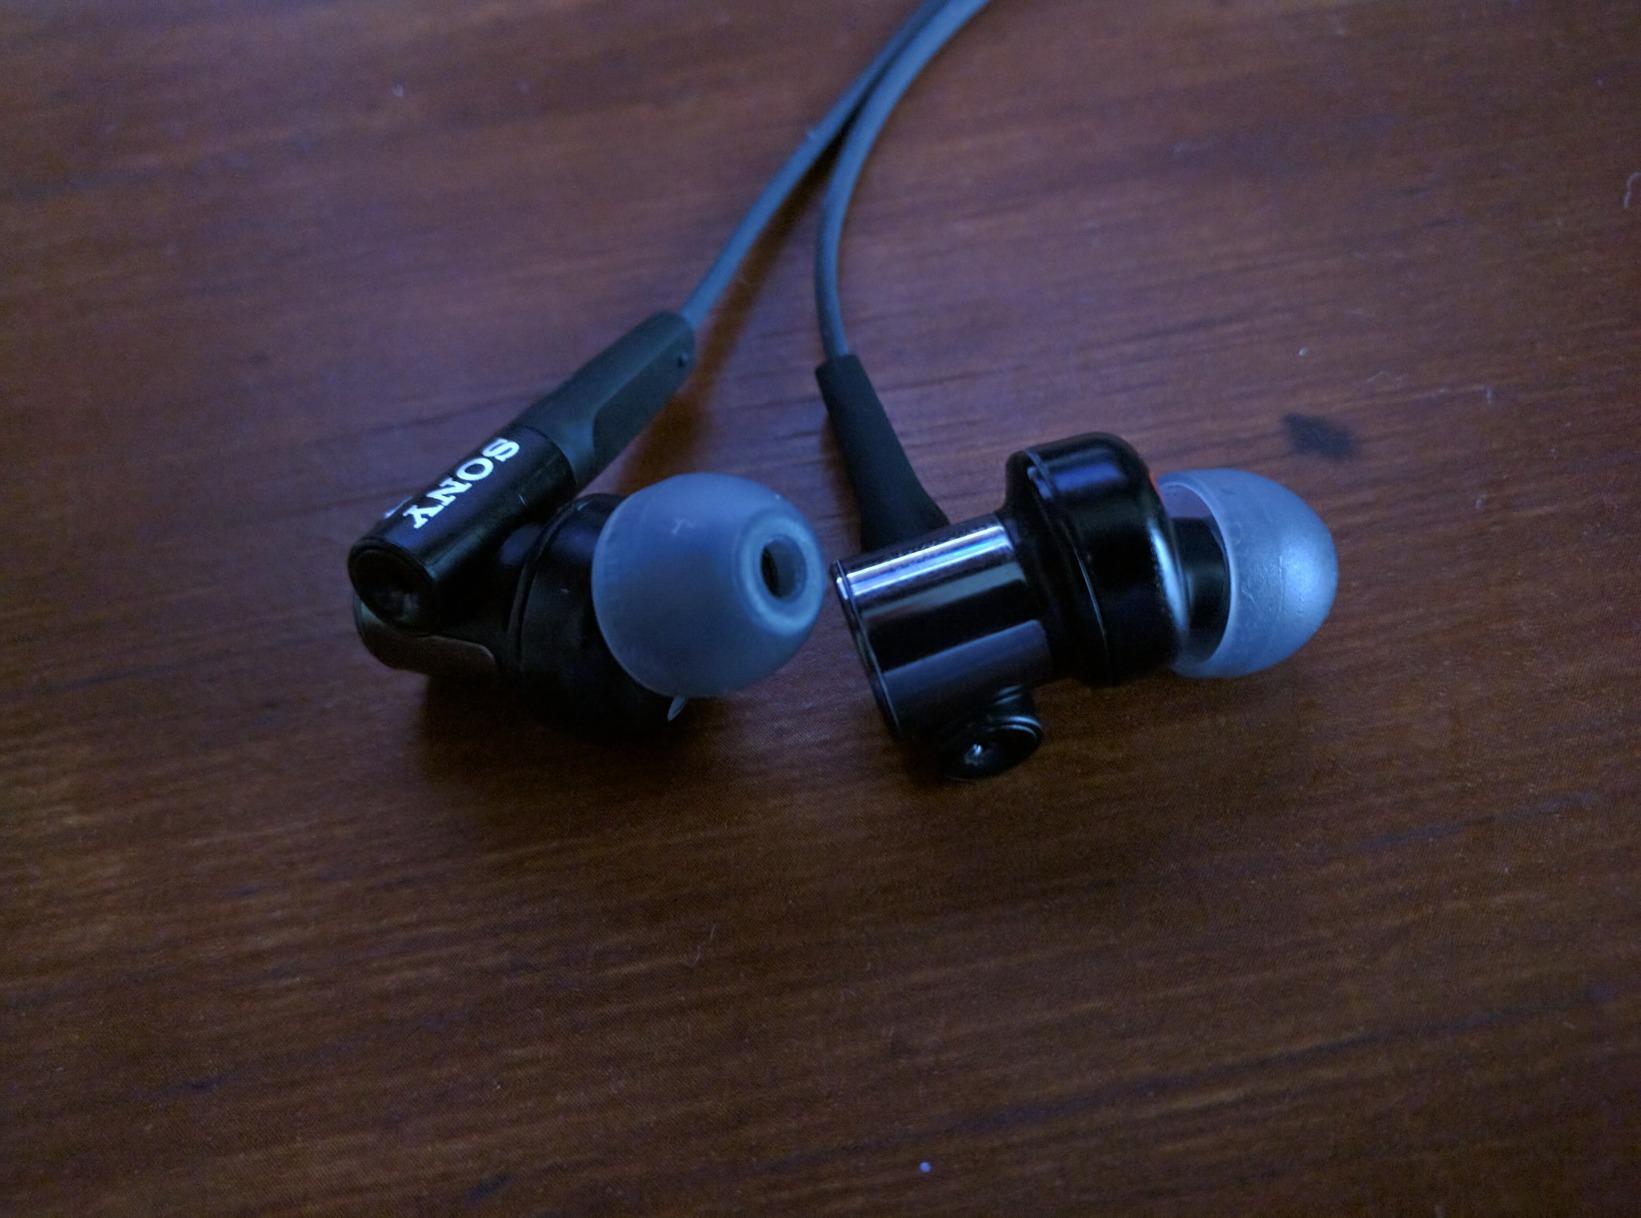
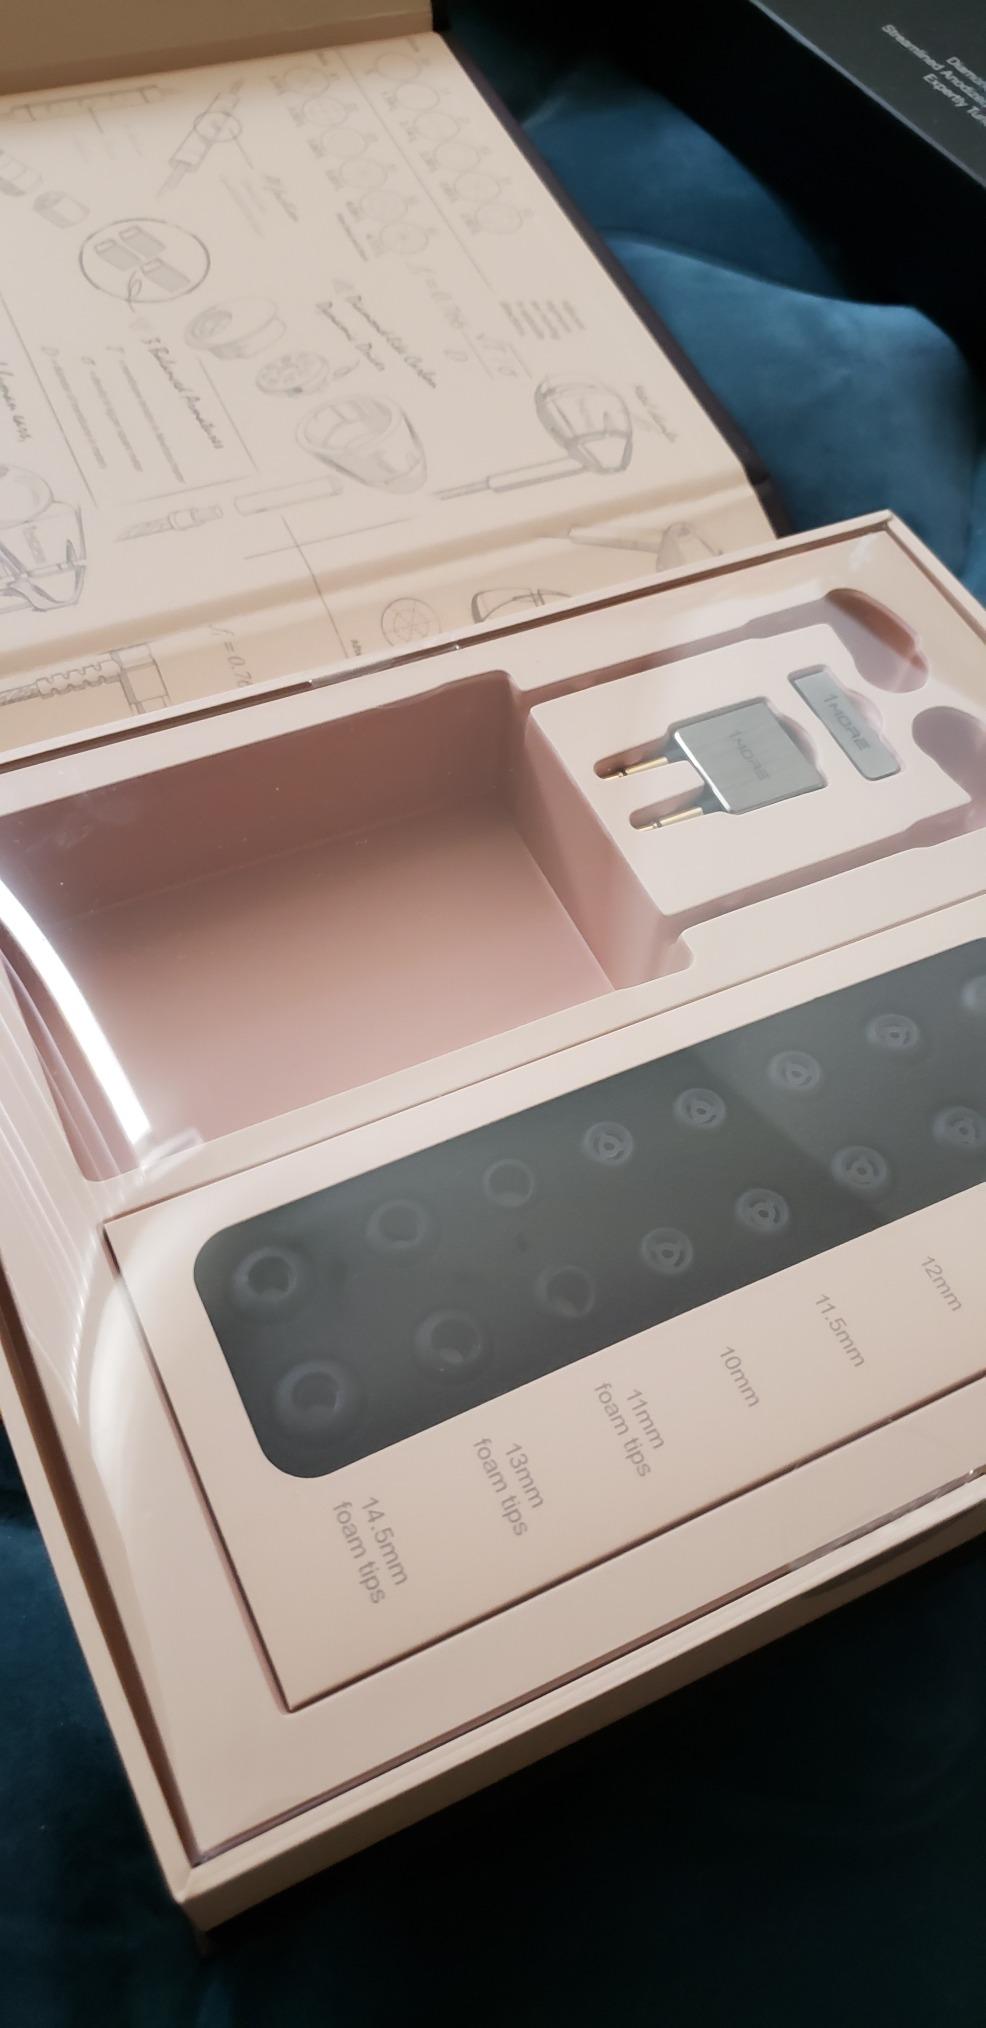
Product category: headphones
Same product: no